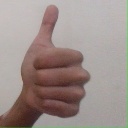
अक्षर: थ